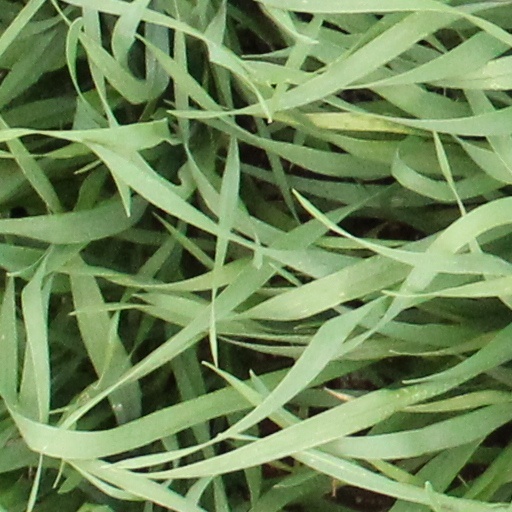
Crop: wheat